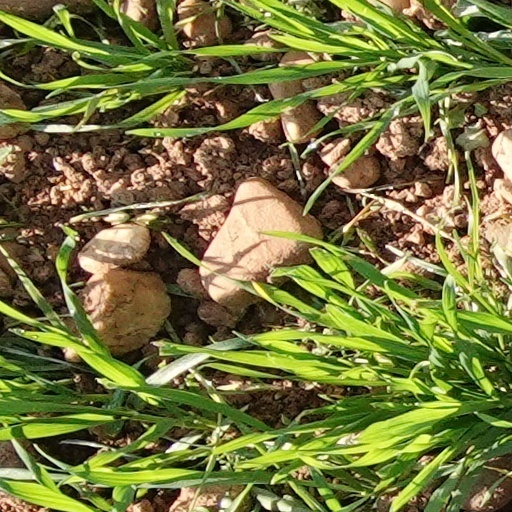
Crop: wheat